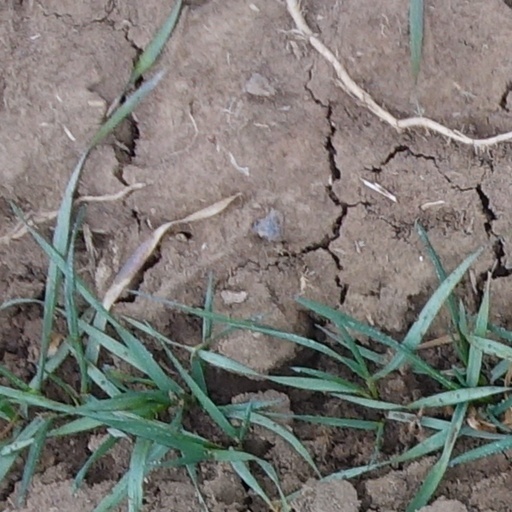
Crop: wheat